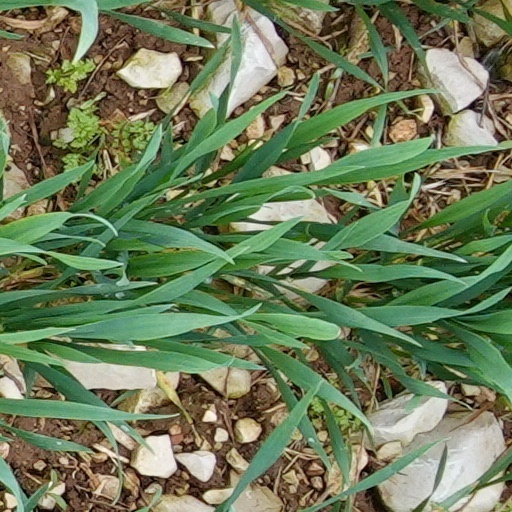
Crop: wheat